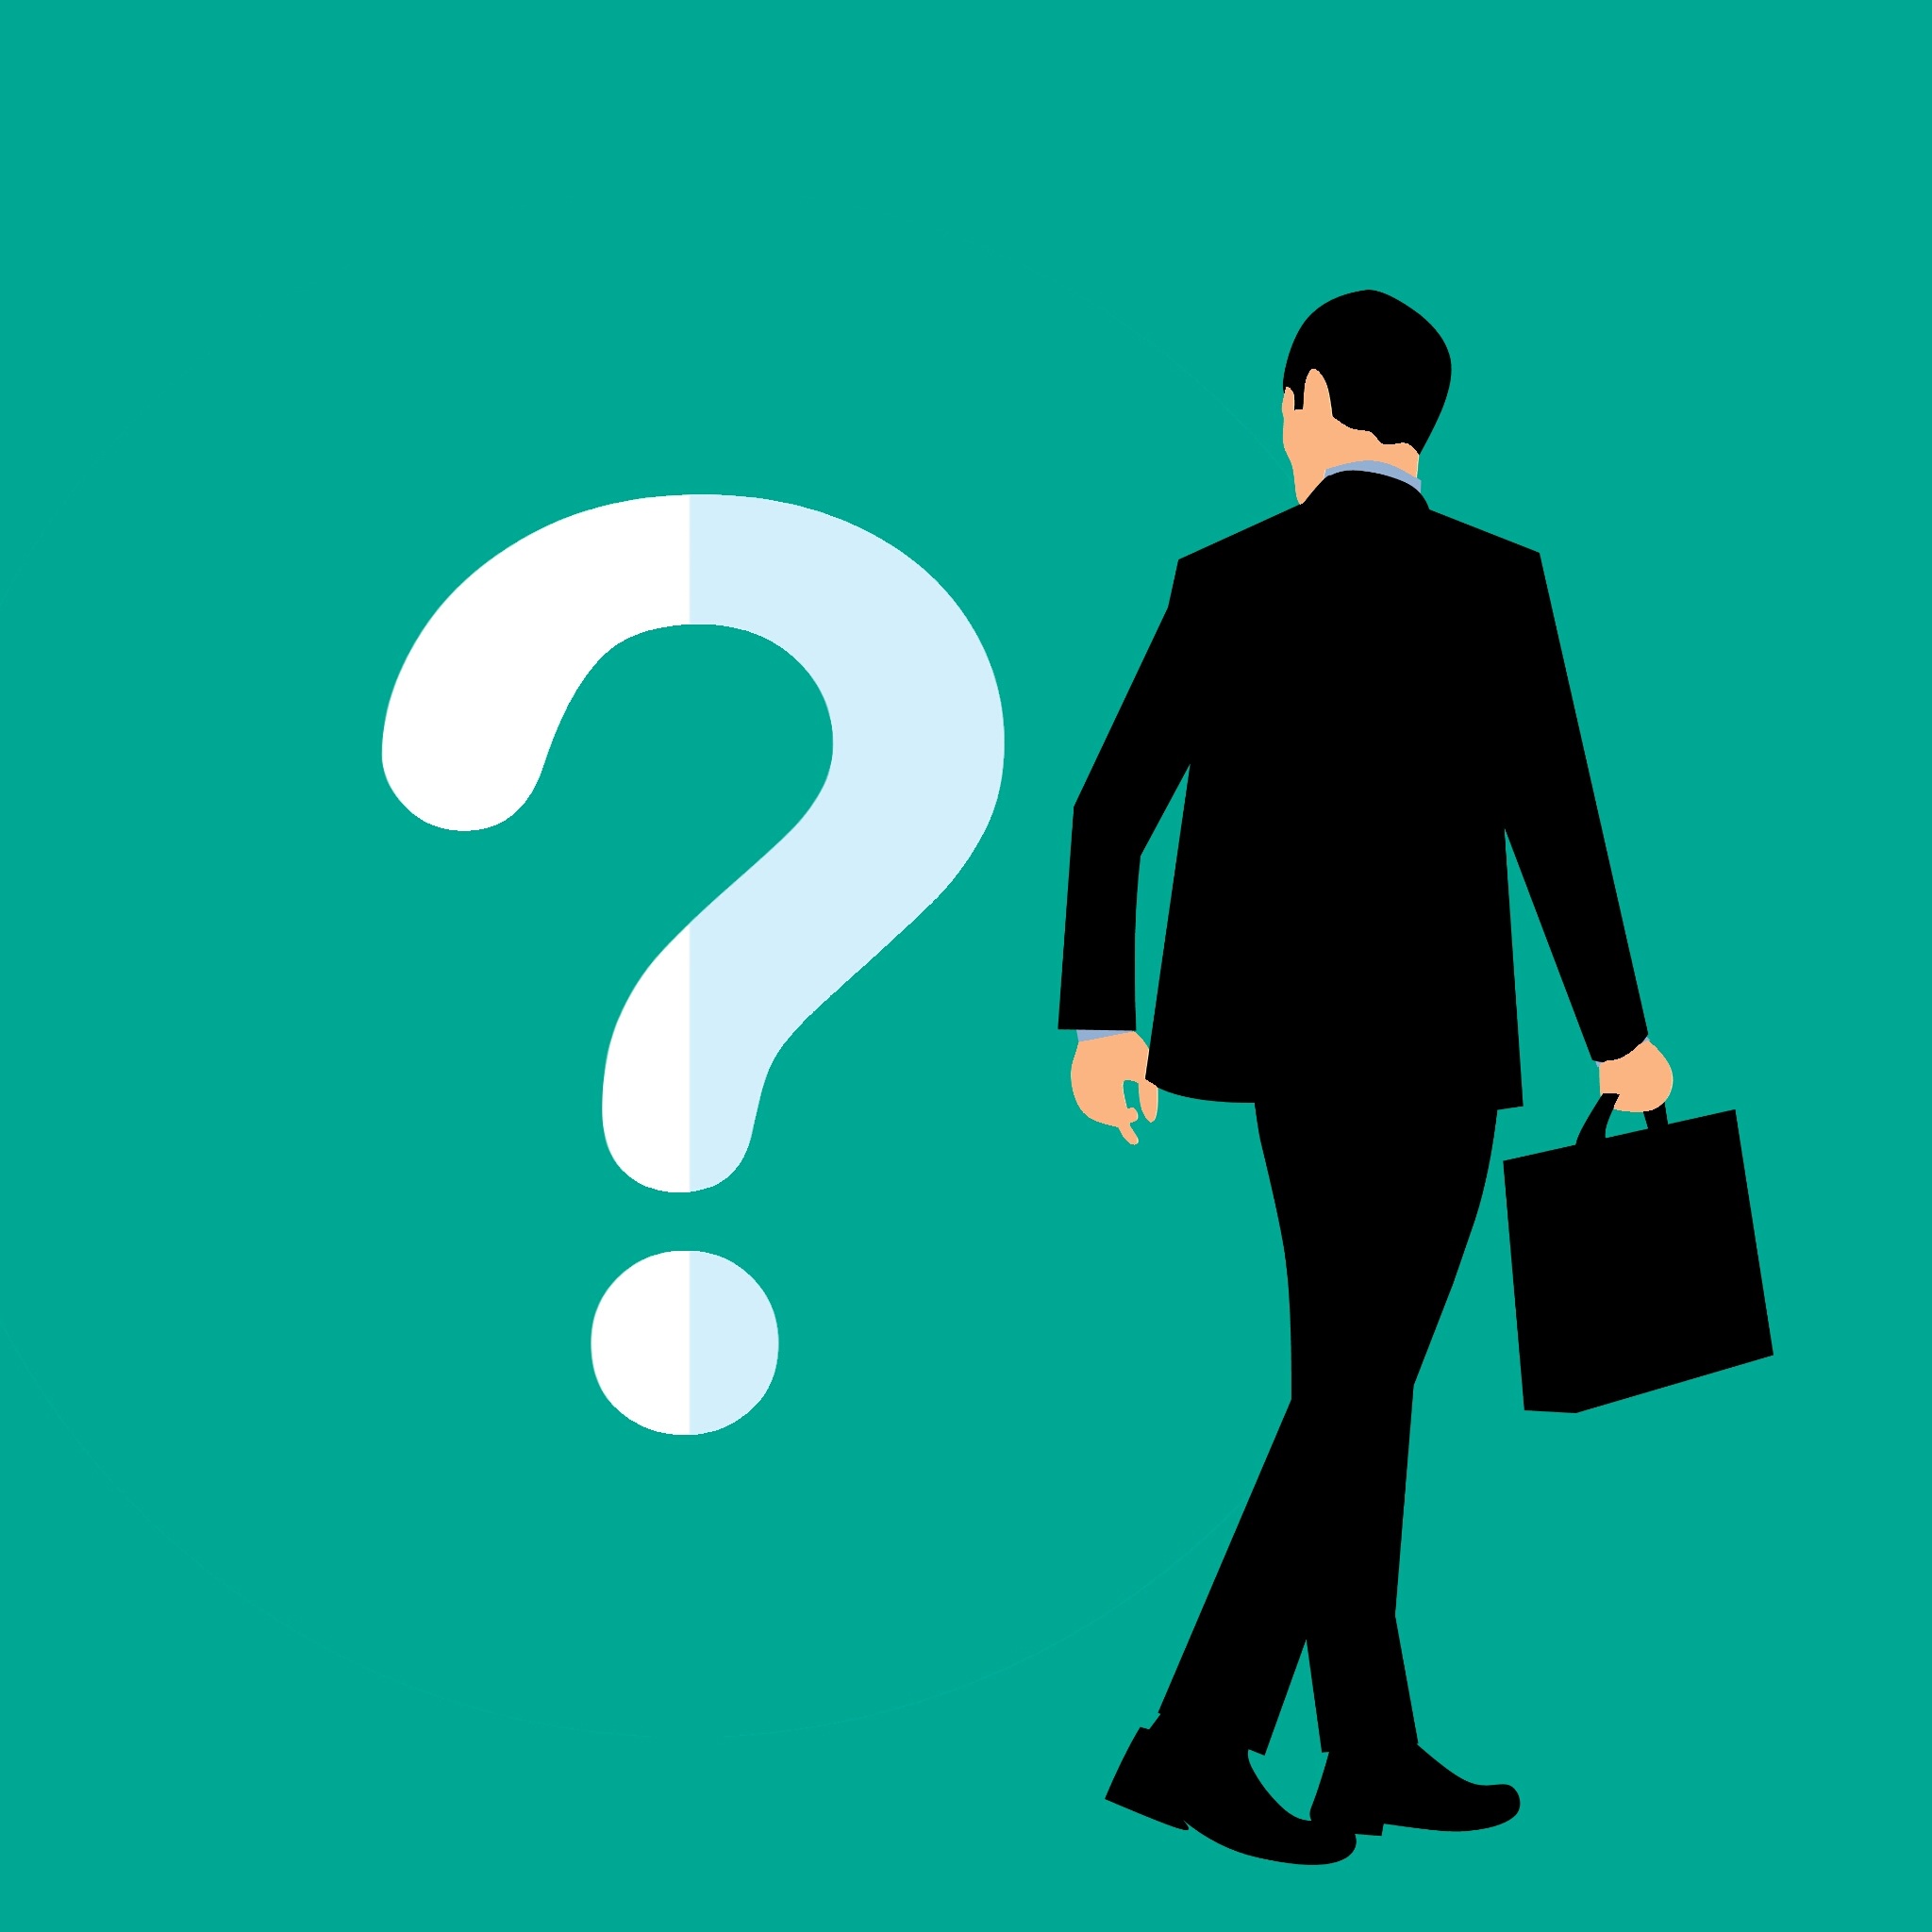
question mark, questions and answers, faq, answer, thinking, qa, confused, question icon, quiz, asking questions, business, back view, isolated, briefcase, full people, side, businessman, length body, suit, suitcase, model, boss, case, forward, guy, hold, look, man, manager, person, smart, stepping, success, tie, walking, green, standing, product, human behavior, silhouette, font, logo, computer wallpaper, graphics, illustration, gentleman, brand